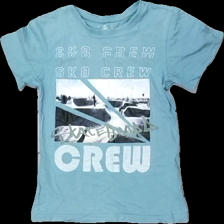
View: front
Type: T-shirt
Category: Children
Brand: Not in the list
Brand text on label: firefly
Colors: Blue, White, Black
Material: 100% cotton
Pattern: Other
Cut: Regular
Size: 140
Season: All
Stains: Major
Damage: fläck
Damage location: bottom right
Damage 2 location: middle left
Damage 3 location: bottom right
Price range: <50
Recommended usage: Export
Description: blå t-shirt med text på och fläck bak